Münster Cathedral

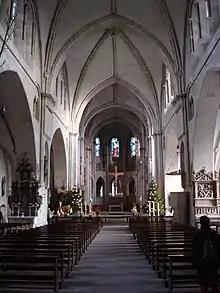
View up the nave towards the choir

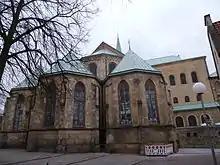
External view of the choir chapels: Kreuzkapelle at right, Josephskapelle in centre, Ludgeruskapelle at left. Maximuskapelle is not visible.

A passage off the north side-aisle leads through a notable seventeenth-century bronze door to the Sakramentskapelle (J).